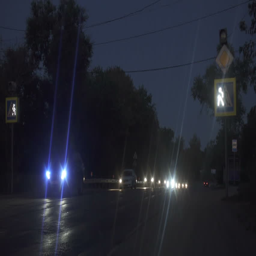
night city street with cars .